Phosphorene

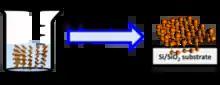
Scotch-tape-based microcleavage synthesis of phosphorene

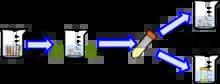
Liquid exfoliation based synthesis of phosphorene

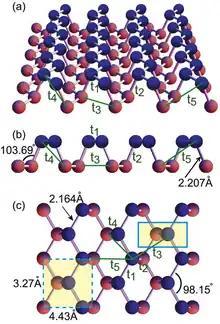
Phosphorene structure: (a) tilted view, (b) side view, (c) top view. Red (blue) balls represent phosphorus atoms in the lower (upper) layer.

Synthesis of phosphorene is a significant challenge. Currently, there are two main ways of phosphorene production: scotch-tape-based microcleavage and liquid exfoliation, while several other methods are being developed as well. Phosphorene production from plasma etching has also been reported.